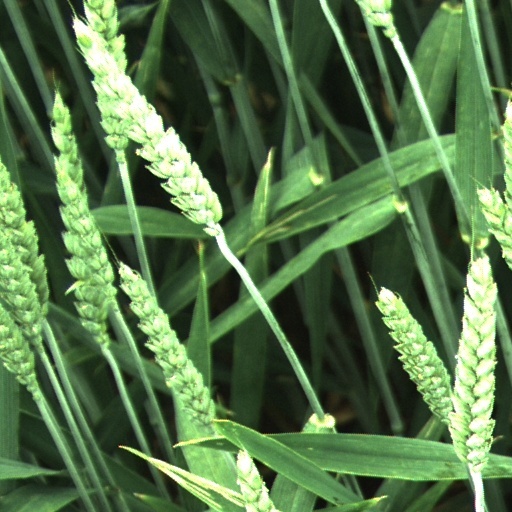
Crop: wheat